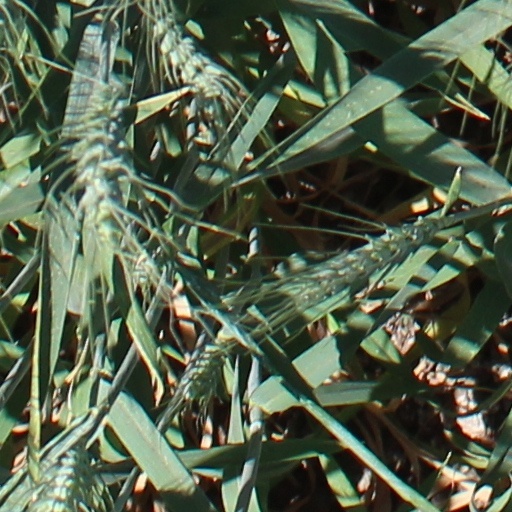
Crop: wheat